Ailéan mac Ruaidhrí

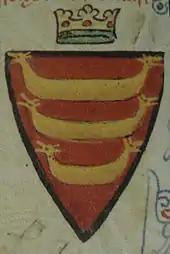
Coat of arms of Hákon Hákonarson as depicted on folio 216v of Cambridge Corpus Christi College Parker Library 16II ("Chronica Majora").

It was only after the unexpected death of Haraldr in 1248 that Hákon sent Eóghan west-over-sea to temporarily take up the kingship of the Isles on his behalf. Eóghan, however, was not only a Norwegian dependant in the Isles, but an eminent Scottish magnate on the mainland. Although the Scottish Crown appears to have attempted to purchase the Isles earlier that decade, Eóghan's acceptance of Hákon's commission partly led Alexander II, King of Scotland to unleash an invasion of Argyll in the summer of 1249, directed at the very heart of the Clann Dubhghaill lordship. The unfolding crisis only ended with the Scottish king's sudden death in July 1249.